16th Air Army

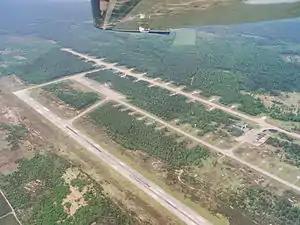

The army began forming on 8 August 1942 during the Battle of Stalingrad and originally included the 220th Fighter Aviation Division (IAD) and 228th Assault Aviation Division (ShAD) of the 8th Air Army, as well as two separate aviation regiments. Around the end of August and the beginning of September, the 283rd IAD and 291st Mixed Aviation Division (SAD) arrived from the Reserve of the Supreme High Command. On 4 September, the army had 152 serviceable aircraft, composed of Yakovlev Yak-1 and Lavochkin-Gorbunov-Gudkov LaGG-3 fighters, Ilyushin Il-2 Shturmovik ground attack aircraft, and Petlyakov Pe-2 dive bombers.